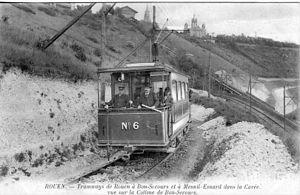
Le tramway, plus couramment le tram, est une forme de transport en commun urbain ou interurbain à roues en acier circulant sur des voies ferrées équipées de rails plats, et qui est soit implanté en site propre, soit encastré à l'aide de rails à gorge dans la voirie routière.
Le tramway de Rouen, dénommé « métro » de Rouen, est un réseau de tramway circulant en site propre. Initié par Jean Lecanuet – maire de Rouen de 1968 à 1993 – et financé par la Métropole Rouen Normandie, il dessert la ville de Rouen, chef-lieu de la Normandie, et quatre autres communes de la métropole. L'agglomération de Rouen est l'une des plus petites agglomérations françaises à être équipée d'un moyen de transport en commun urbain dont une partie se trouve en souterrain.
L'ancien tramway de Rouen fut construit après la guerre de 1870-1871 et mis en service en 1877. À cette époque de croissance industrielle et démographique, les anciens modes hippomobiles de transport, fiacres et omnibus, mis en place depuis la fin du XVIIIᵉ siècle et progressivement renforcés, ne suffisaient plus à assurer les dessertes urbaines.